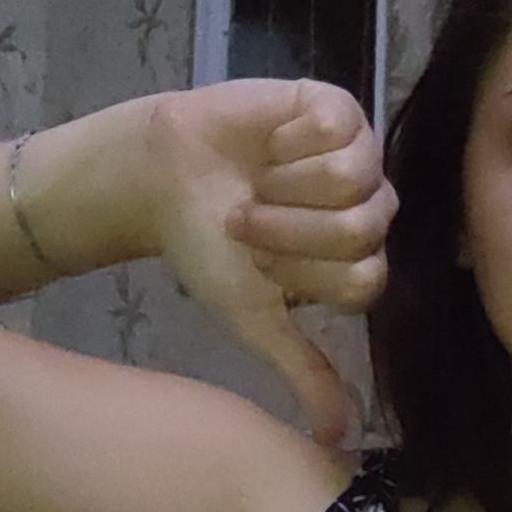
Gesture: dislike